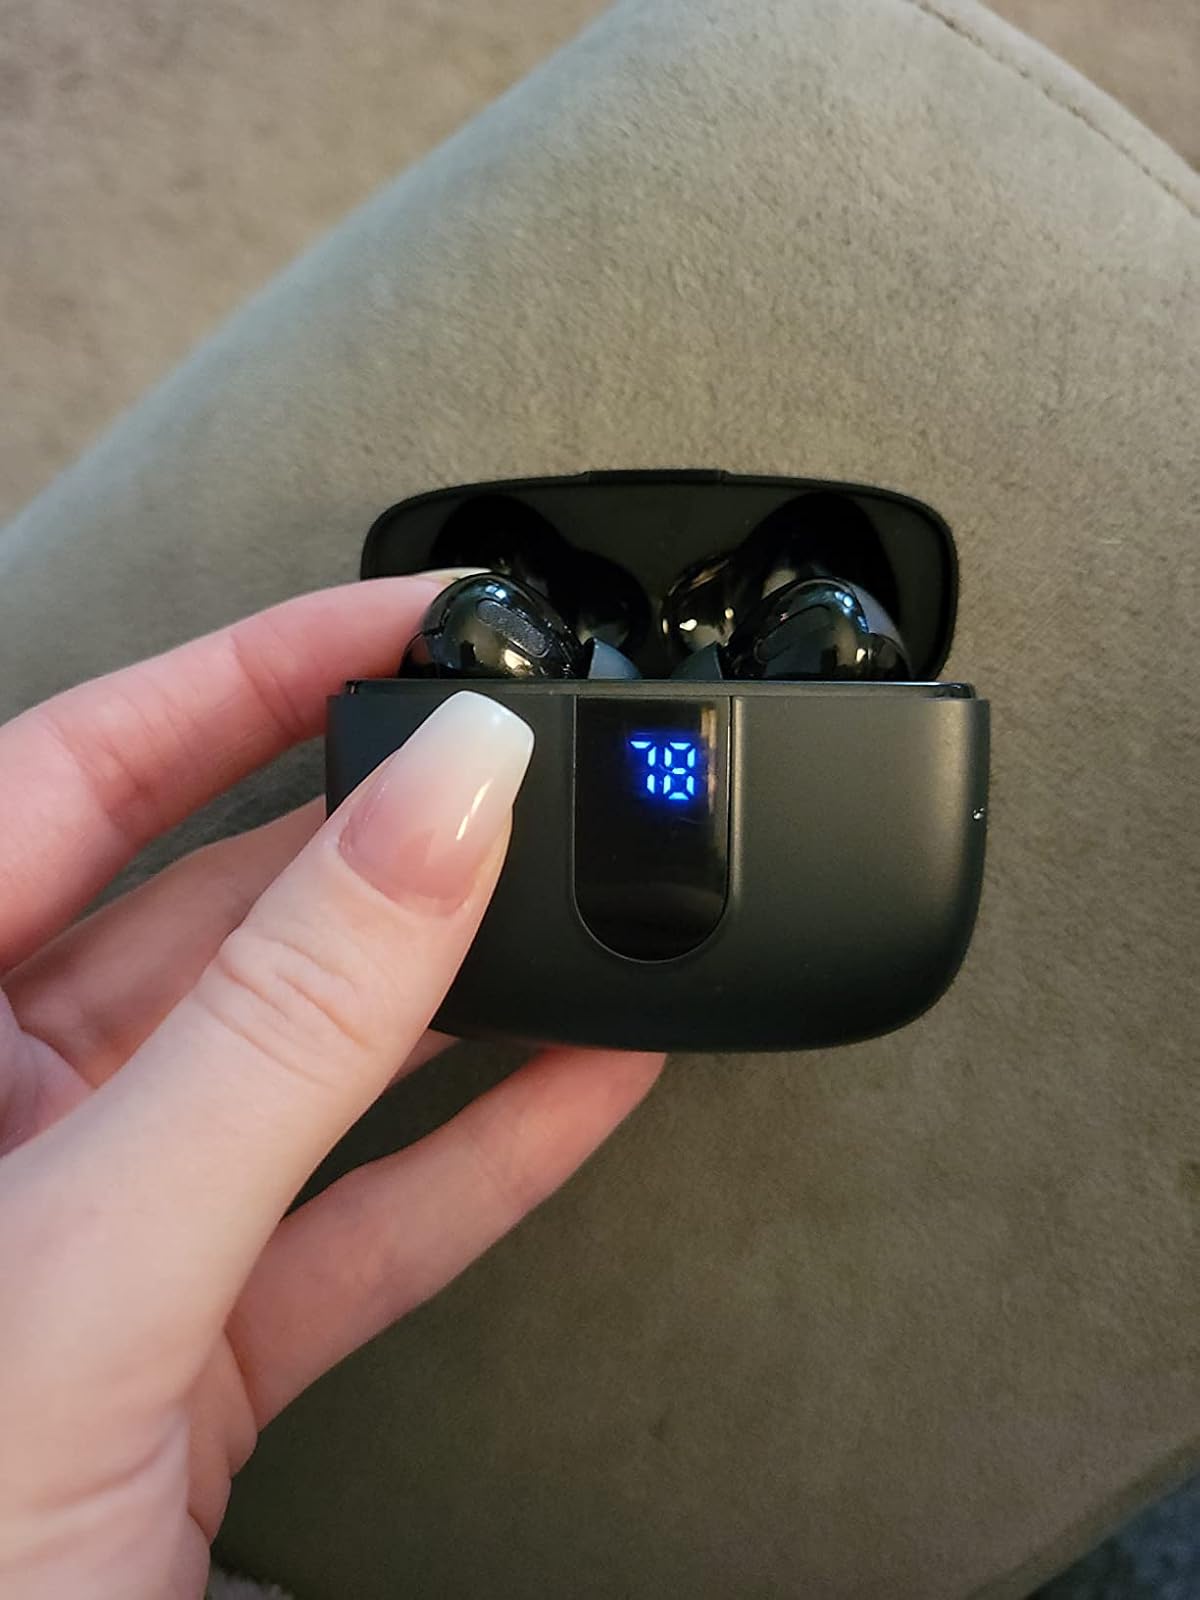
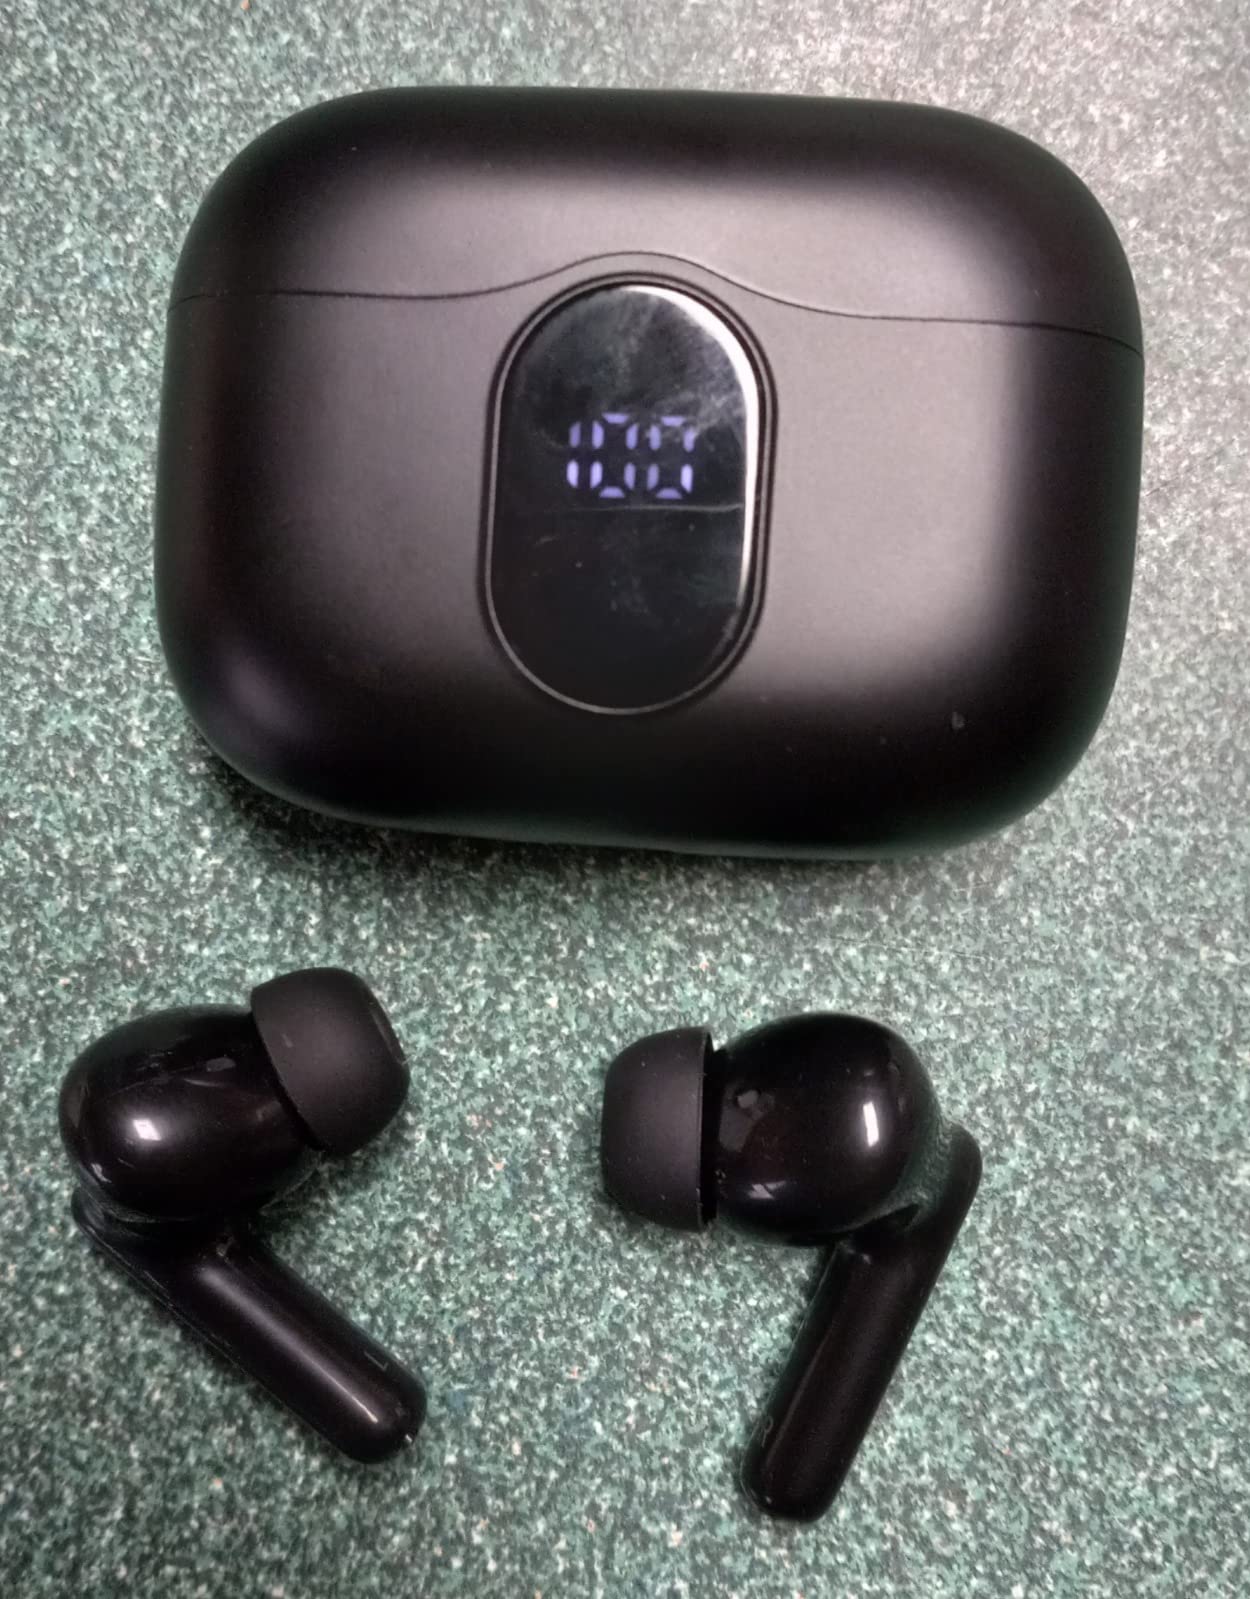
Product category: earbuds
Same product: no